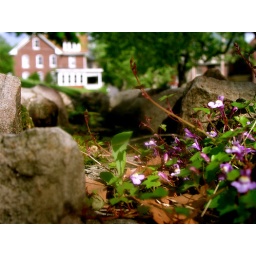
A stone wall running around the property of the William Smith School, Huntingdon, Pennsylvania. Fooled around with this in iPhoto. (05/2008)